MIDI controller

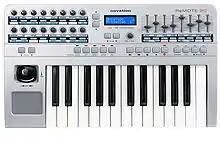
The Novation ReMOTE 25 provides a variety of controls, including ADSR envelope sliders and media playback controls, which can manipulate the parameters of software or hardware instruments, effects, mixers and recording devices.

MIDI was primarily designed with musical keyboards in mind, and controllers that are not keyboards were once referred to as "alternate" controllers. The standard has nonetheless proved adaptable, and a wide variety of devices and instruments are now able to generate or respond to MIDI information.